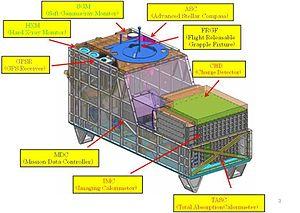
Schéma de l'expérience d'astrophysique CALET
Calorimetric Electron Telescope plus connu sous son acronyme CALET est un observatoire spatial développé par le Japon et installé en 2015 à bord de la Station spatiale internationale. Cet instrument analyse les rayons cosmiques et le rayonnement gamma à haute énergie avec comme objectif principal l'identification des éventuelles signatures de la matière noire.